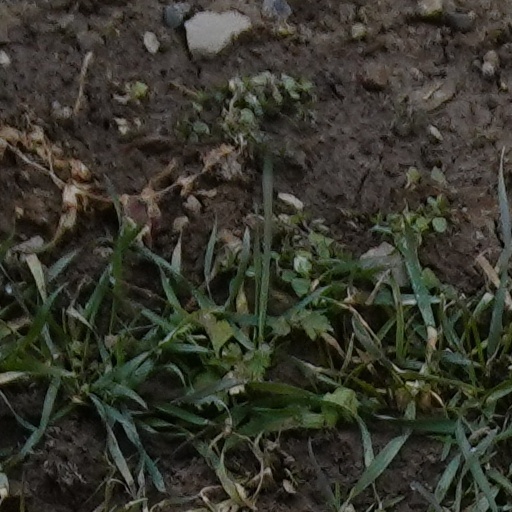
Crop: wheat